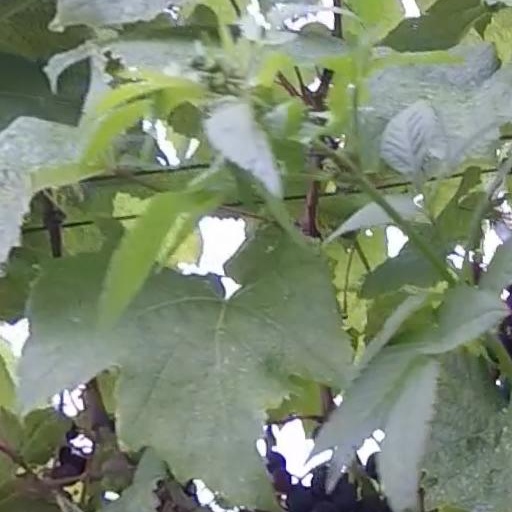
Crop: grape